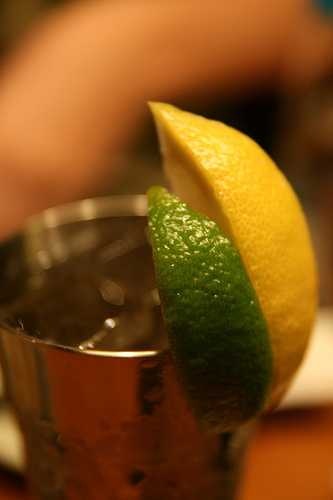
Label: Lemon